Bill Kinneberg

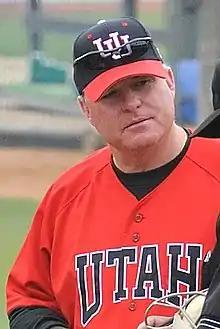
Kinneberg in 2009

William Arthur Kinneberg (born July 4, 1957) is an American former college baseball coach. He served as the head baseball coach of the Utah Utes in 1996 and again from 2005 to 2021.